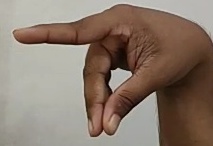
ASL sign: P